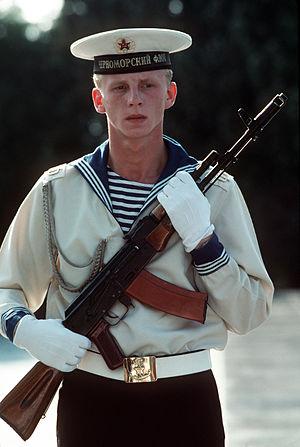
L'AK-74 est un fusil d'assaut mis en service par l'Union soviétique en 1974, pour remplacer l'AKM par une arme de plus petit calibre qui puisse offrir les mêmes avantages que le M16 américain.